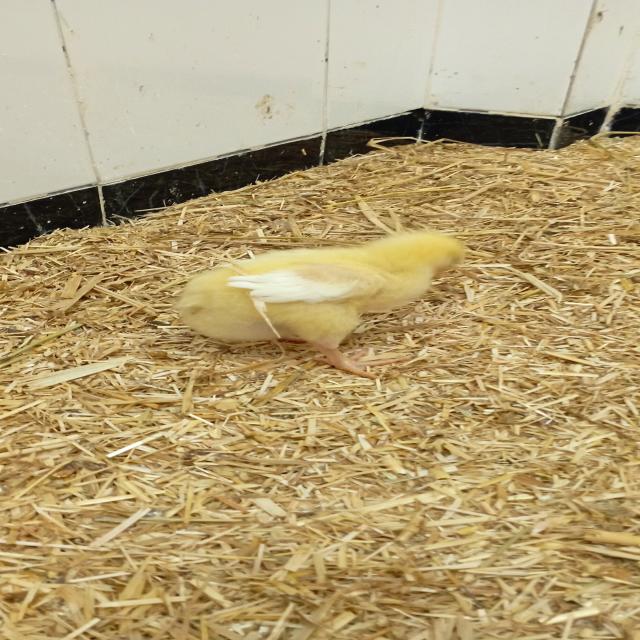
Weight: 179 g